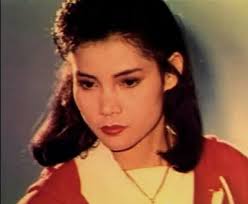
ฮันนี่ ศรีอีสาน

| name = ฮันนี่ ศรีอีสาน
| image = ฮันนี่ ศรีอีสาน.jpg
| image_upright = ฮันนี่ ศรีอีสาน.jpg
| birth_name = สุพิณ เหมวิจิตร
| birth_place = จังหวัดกาฬสินธุ์ ประเทศไทย
| death_place = จังหวัดศรีสะเกษ ประเทศไทย
| death_cause = อุบัติเหตุทางรถยนต์
| residence = ตำบลดงลิง อำเภอกมลาไสย จังหวัดกาฬสินธุ์
| education = ชั้นประถมศึกษาปีที่ 6
| occupation = นักร้อง
| known_for = น้ำตาหล่นบนที่นอนวอนพี่มีรักเดียวสาวกาฬสินธุ์​​
| notable_works = "น้ำตาหล่นบนที่นอน" "ฝันรัก ฝันร้าย" "ขอแล้วไม่แต่ง" "สาวกาฬสินธุ์" "สาวนาผวารัก" "วอนพี่มีรักเดียว"
| style = ลูกทุ่ง​หมอลำ
| mother = มี เหมวิจิตร
| father = คำภา เหมวิจิตร
| module = Infobox musical artist|embed=yes
| background = solo_singer
| genre = ลูกทุ่ง หมอลำ
| label = เยนาวี่ โปรโมชั่น
| years_active = 25 มกราคม 2534 - 26 กุมภาพันธ์ 2535 (1 ปี 1 เดือน)
ฮันนี่ ศรีอีสาน (22 ตุลาคม พ.ศ. 2514 – 26 กุมภาพันธ์ พ.ศ. 2535) ชื่อเล่น พิณ เป็นชื่อการแสดงของ สุพิณ เหมวิจิตร เป็นนักร้องแนวเพลงลูกทุ่งหมอลำชาวไทย เจ้าของเพลง "น้ำตาหล่นบนที่นอน" "วอนพี่มีรักเดียว" "สาวกาฬสินธุ์" จนเป็นตำนานตลอดกาลได้รับฉายาว่า ราชินีหมอลำสาวเสียงกำมะหยี่
==ประวัติ==
ฮันนี่ ศรีอีสาน มีชื่อจริงคือ สุพิณ เหมวิจิตร มีชื่อเล่นว่า พิณ เกิดเมื่อวันที่ 22 ตุลาคม พ.ศ. 2514 เป็นลูกสาวคนสุดท้องของพี่น้อง 14 คน ของนายคำภา และนางมี เหมวิจิตร เกิดที่บ้านเมย ตำบลดงลิง อำเภอกมลาไสย จังหวัดกาฬสินธุ์ จบแค่ชั้น ป.6 เมื่อปี พ.ศ. 2526 จากโรงเรียนโคกเมยประชาพัฒนา ด้วยใจรักในชีวิตศิลปิน ปี พ.ศ. 2529 ขณะอายุ 15 ปี ก็ได้เข้าสู่วงการหมอลำ เป็นนางเอกหมอลำยอดนิยมอยู่หลายคณะ เช่น ดอกฟ้ามหากาฬ เลิศฟ้าพรสวรรค์ ฯลฯ
เธอเริ่มบันทึกเทปเมื่อปี พ.ศ. 2534 ในอัลบั้มชุด น้ำตาหล่นบนที่นอน โดยการชักชวนของดาว บ้านดอน และในขณะนั้นเพลง เสือ ของฮันนี่ ภัสสร บุณยเกียรติ กำลังโด่งดังเธอจึงใช้ชื่อในการแสดงว่า "ฮันนี่ ศรีอีสาน" (ซึ่งฮันนี่เป็นหมอลำคนแรกและคนเดียวที่สวมชุดว่ายน้ำขึ้นปก "มาลัยไทยรัฐ") ช่วงนั้นนักร้องหมอลำนิยมตั้งชื่อตามอย่างดารา หรือนักร้องสตริงดัง ๆ อาทิ อำพล ภูไท มาช่า ฟ้าอิสาน ฯลฯ
25 มกราคม พ.ศ. 2534 เธอได้พบกับบริษัท เยนาวี่ โปรโมชั่น และบันทึกเสียงชุดแรกชื่อ "น้ำตาหล่นบนที่นอน" จากผลงานการประพันธ์ของดาว บ้านดอน ฐานข้อมูลศิลปินมรดกอีสาน - เทียม เศิกศิริ (ดาว บ้านดอน) น้ำตาหล่นบนที่นอน เพลงลูกทุ่งหมอลำที่หลายคนยังคงชื่นชอบ ของ ฮันนี่ ศรีอีสาน ด้วยเสียง ที่เป็นเอกลักษณ์ และแนวการลำที่ไม่เหมือนใคร ทำให้เธอประสบความสำเร็จอย่างมาก ต่อมาวันที่ 8 ตุลาคม พ.ศ. 2534 ก็มีผลงานชุด "วอนพี่มีรักเดียว" ตามมาอีก ผลงานทั้งสองชุดได้รับการต้อนรับอย่างดีจากแฟนเพลงทั่วประเทศ ฮันนี่ ศรีอีสาน จึงได้เปิดวงของตนเองตามคำเรียกร้องของแฟนเพลง จวบจนถึงบั้นปลายของชีวิต ซึ่งเธออยู่ในวงการเพลงระดับชาติแค่ 1 ปีเท่านั้น หลังการเสียชีวิต ทางต้นสังกัดได้จัดทำเทปชุด "บันทึกการแสดงสดด้านหน้าเวทีของฮันนี่ ศรีอีสาน" ออกมาอีก 1 ชุด ฮันนี่ ศรีอิสาน' : คอลัมน์ เป็นคุ้งเป็นแคว โดย... เคน สองแคว คิดถึงเธอ 'ฮันนี่ ศรีอีสาน' ลูกทุ่งหมอลำผู้จากไป
==การเสียชีวิต==
ฮันนี่ ศรีอีสานเสียชีวิตขณะกลับจากการแสดงที่ อำเภอปรางกู่ จังหวัดศรีสะเกษ รถปิกอัพยางแตก​พลิกคว่ำ ที่ถนนศรีสะเกษ-อุบลราชธานี กิโลเมตรที่ 7-6 ตำบลหนองแก้ว อำเภอเมืองศรีสะเกษ จังหวัดศรีสะเกษ เมื่อวันพุธที่ 26 กุมภาพันธ์ พ.ศ. 2535 เวลา 04.30 น. คอหักเสียชีวิตคาที่
ฮันนี่ เสียชีวิตเมื่ออายุเพียง 21 ปี และจุดที่ฮันนี่ประสบอุบัติเหตุ มีการสร้างศาลไว้เป็นที่ระลึก และในวันครบรอบการเสียชีวิตของเธอ ก็จะมีการจัดการแสดงคอนเสิร์ตเป็นประจำ
==ผลงานเพลง==
==อ้างอิง==
หมวดหมู่:นักร้องลูกทุ่งหญิงชาวไทย
หมวดหมู่:นักร้องหญิงชาวไทย
หมวดหมู่:นักดนตรีหมอลำ
หมวดหมู่:บุคคลจากอำเภอกมลาไสย
หมวดหมู่:เสียชีวิตจากอุบัติเหตุทางถนนในประเทศไทย